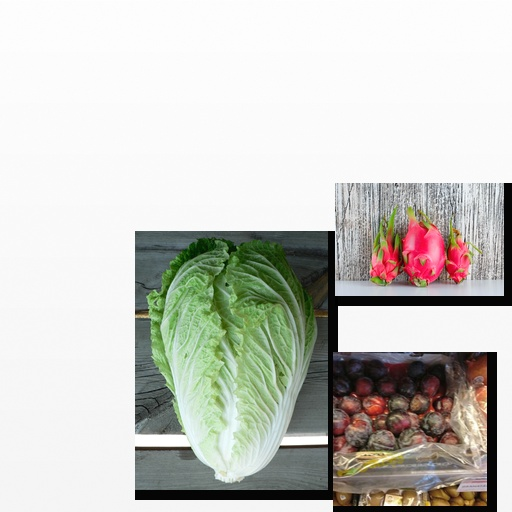
Food items: cabbage, plum, dragon_fruit